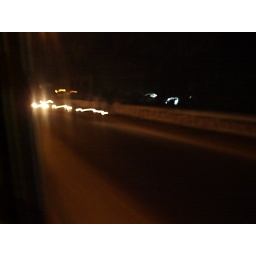
I think, this is the bridge over adyar lake near ramavaram(I'm not 100% sure of the location)